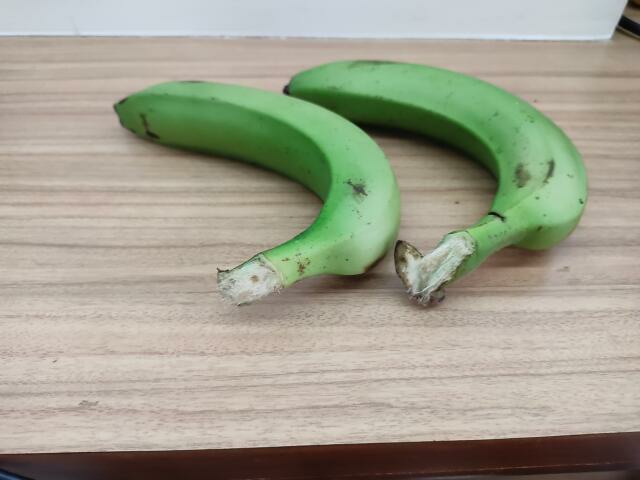
Label: Raw_Banana